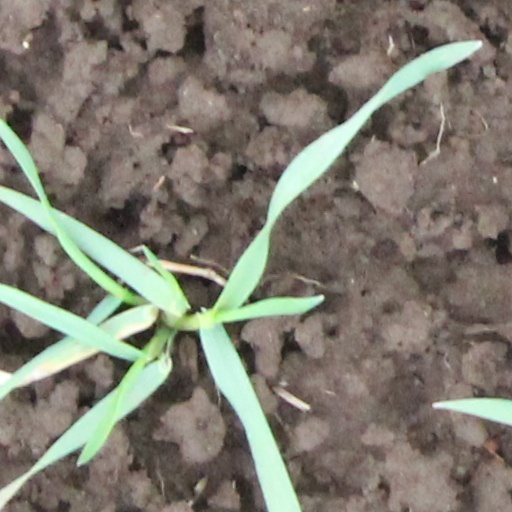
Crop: wheat